Fort Hill State Memorial

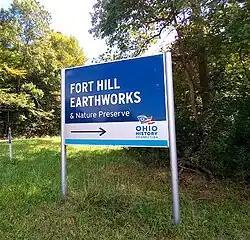
Entrance sign on SR41

Fort Hill State Memorial is a Native American earthwork located in Highland County, Ohio, United States. Built by the Hopewell culture, it is maintained by the Arc of Appalachia Preserve System and the Ohio History Connection.